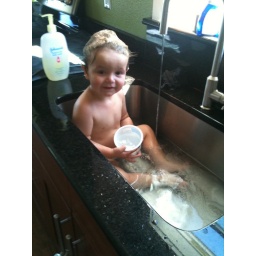
First bath in the kitchen sink